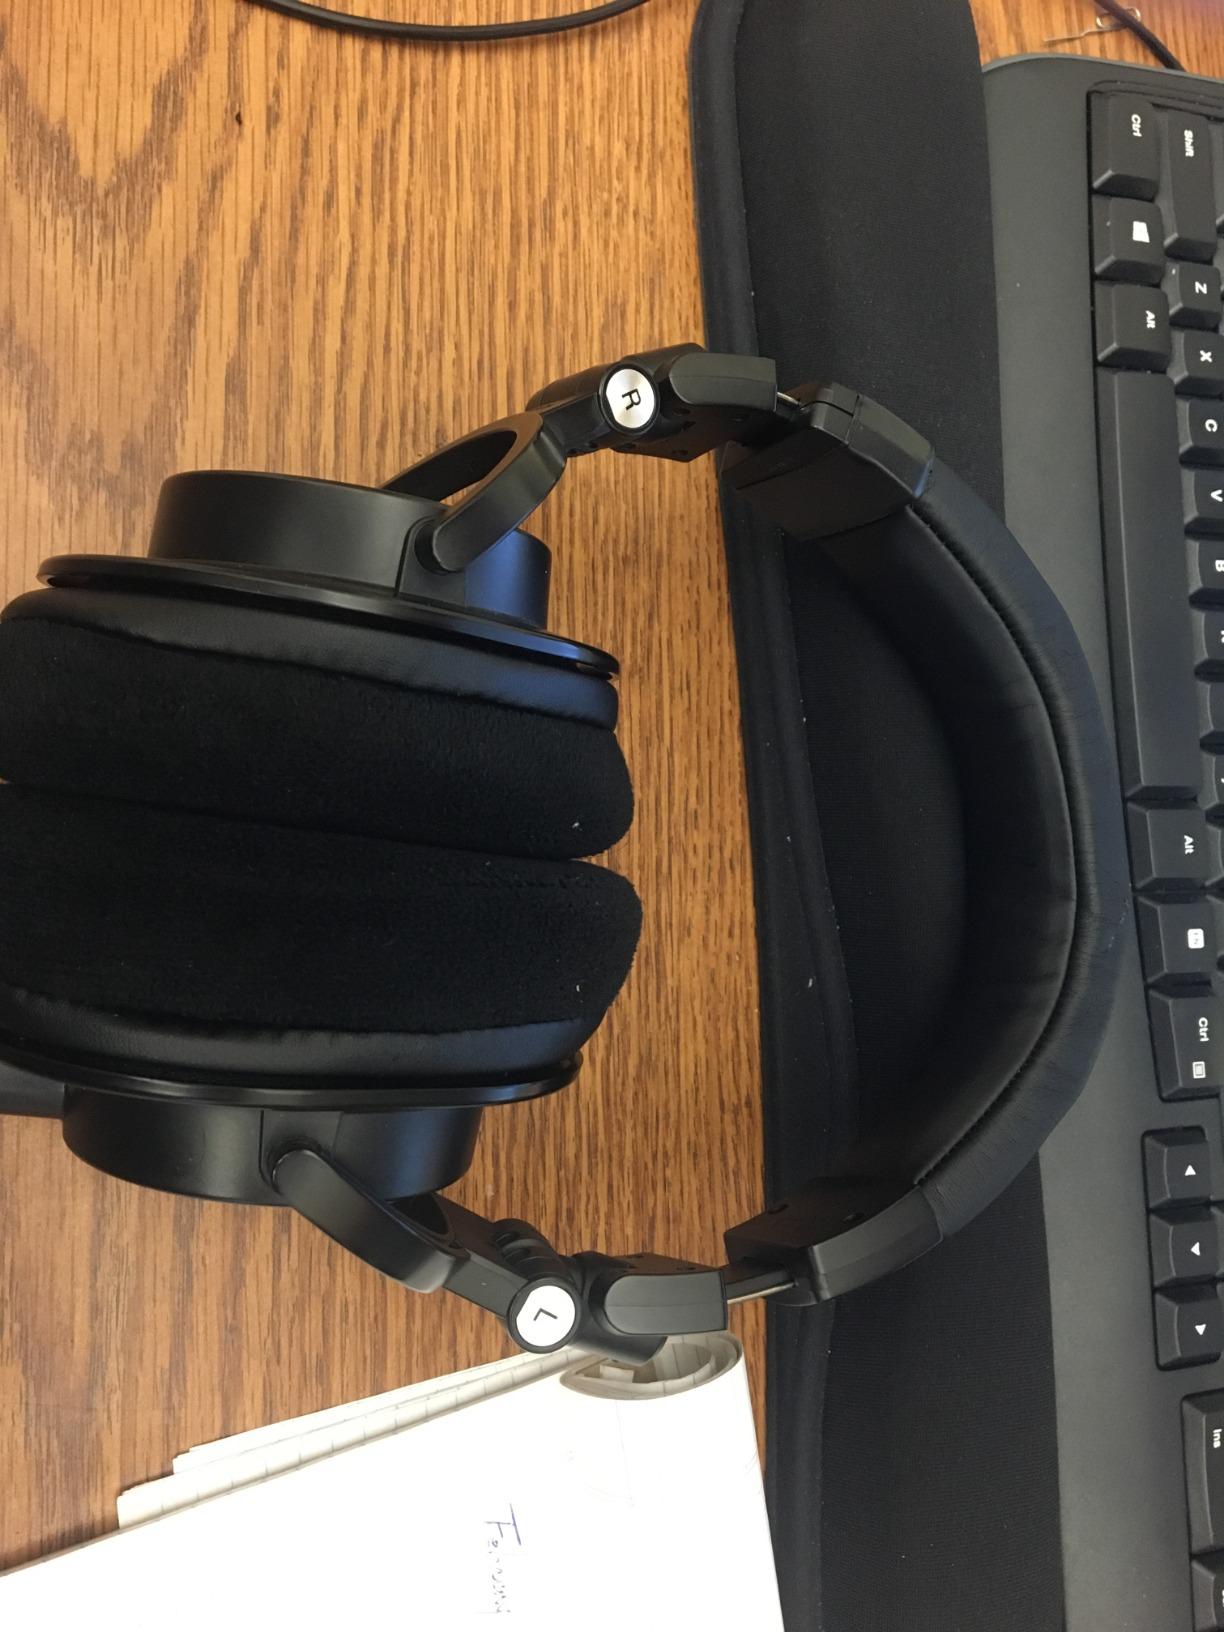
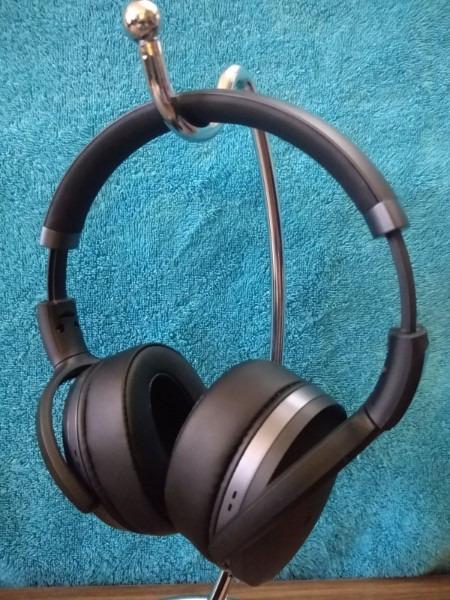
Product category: headphones
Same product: no